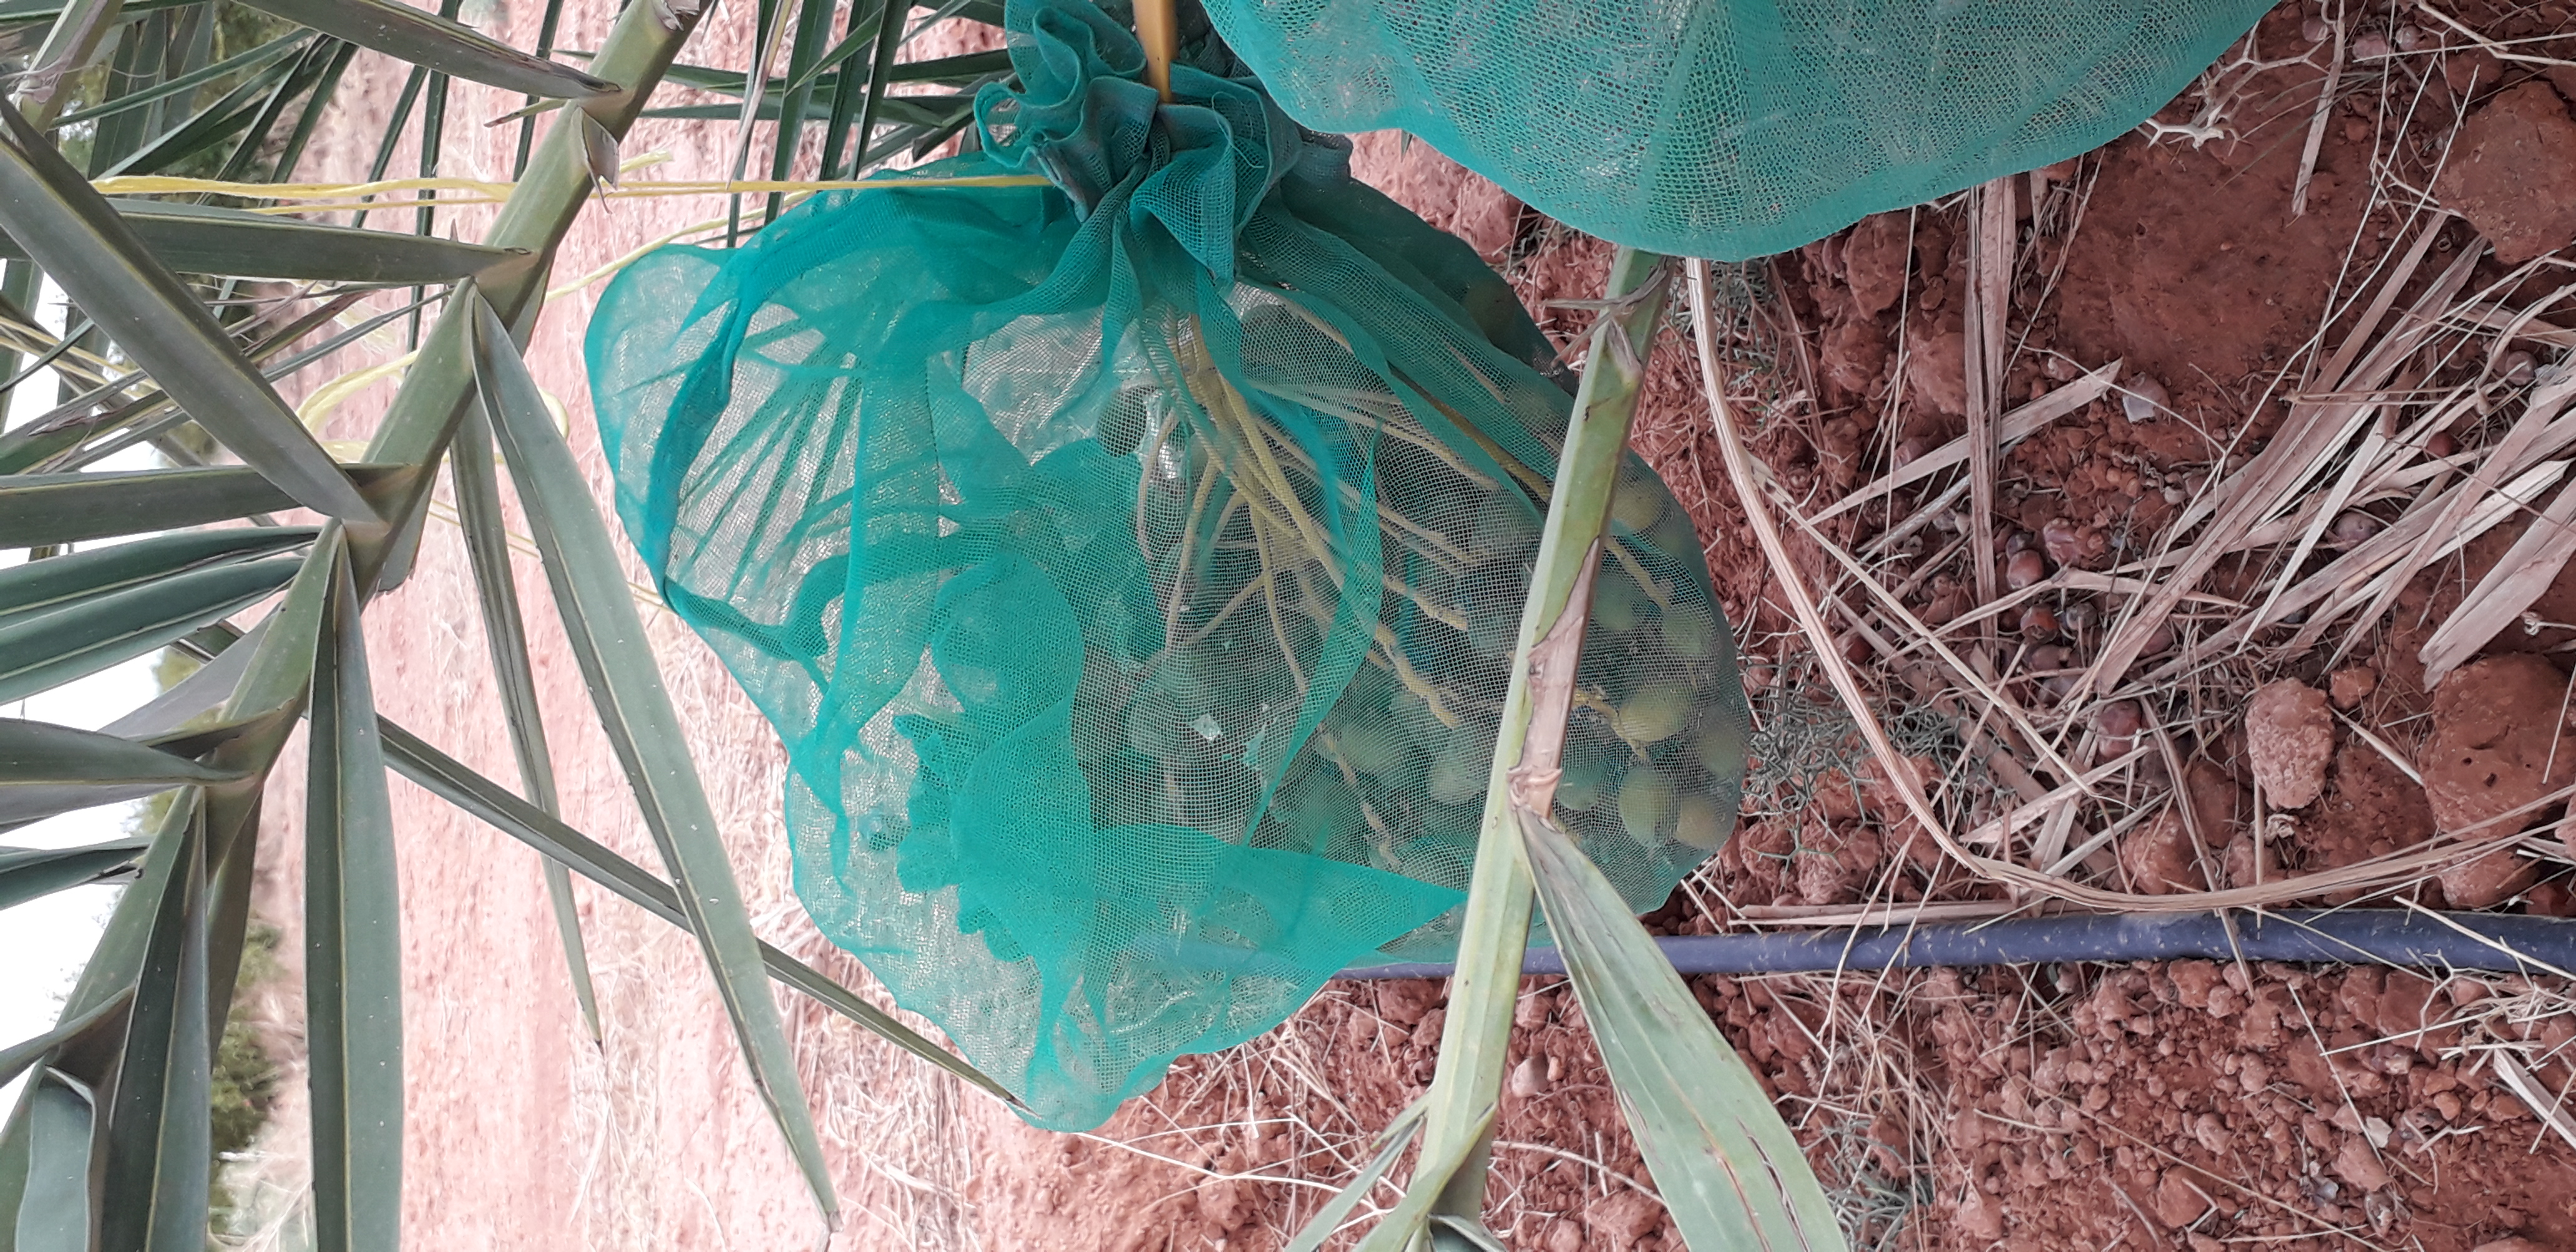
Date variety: kholt